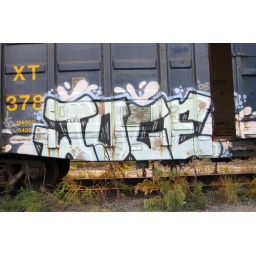
This car wasn't lookin too hot sitting in the scrap pile. Sorry dude!